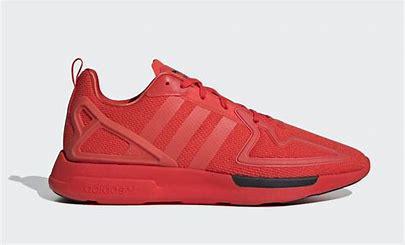
Brand: Adidas
Model: ZX 2K Flux